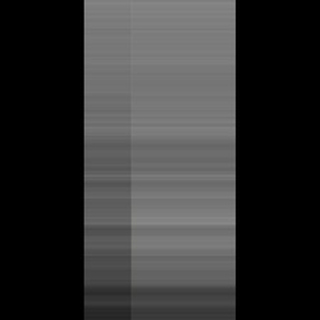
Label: sugarcane_mosaic